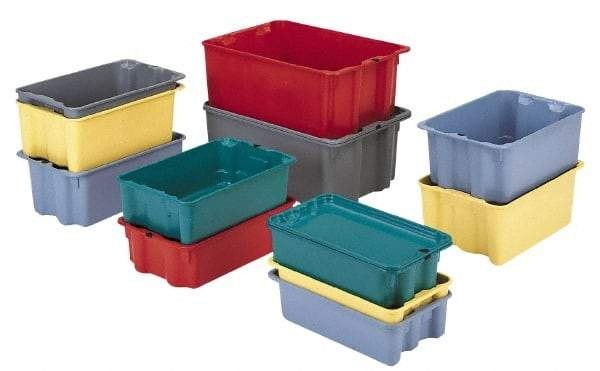
LEWISBins+ - 500 Lb Load Capacity Yellow Fiberglass Tote Container - Stacking, Nesting, 24.1" Long x 11.4" Wide x 9" High
Brand: LEWISBins+
Item #: 79042743 Brand: LEWISBins+ Model #: SN2010-9P YLW Exact Tooling IR#: 04 Product Specifications Container Type Tote Container Lid Lid Not Included Nesting Nesting Stacking Stacking Load Capacity Range 500 Lbs.and Heavier Material Family Fiberglass Height (Decimal Inch) 9.0 Width (Decimal Inch) 11.4 Length (Decimal Inch) 24.1 Color Yellow Material Fiberglass Load Capacity (Lb.) 500 Compatible Accessories Lid Model: CSN2010-1, Dolly Model: DOC2010-1 Temperature Rating (F) -60 - 250
Category: Business & Industrial > Industrial Storage